The Law and the Heart

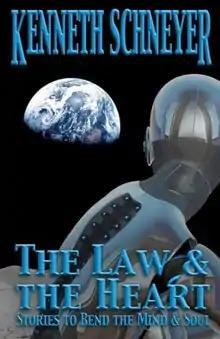
Cover of first edition

The Law & the Heart: Stories to Bend the Mind & Soul is a collection of science fiction short stories by American writer Kenneth Schneyer. It was first published by Stillpoint/Prometheus in paperback and ebook in May 2014.